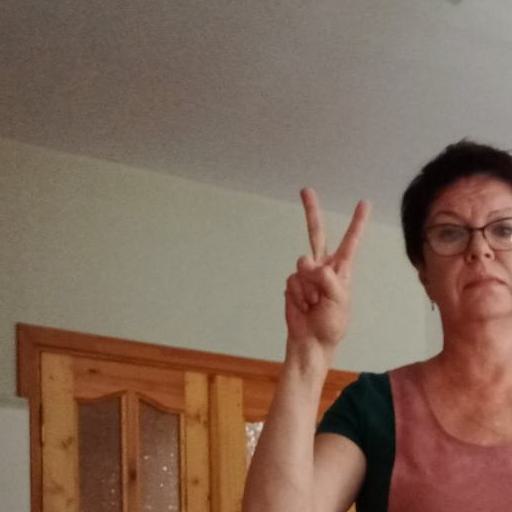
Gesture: peace